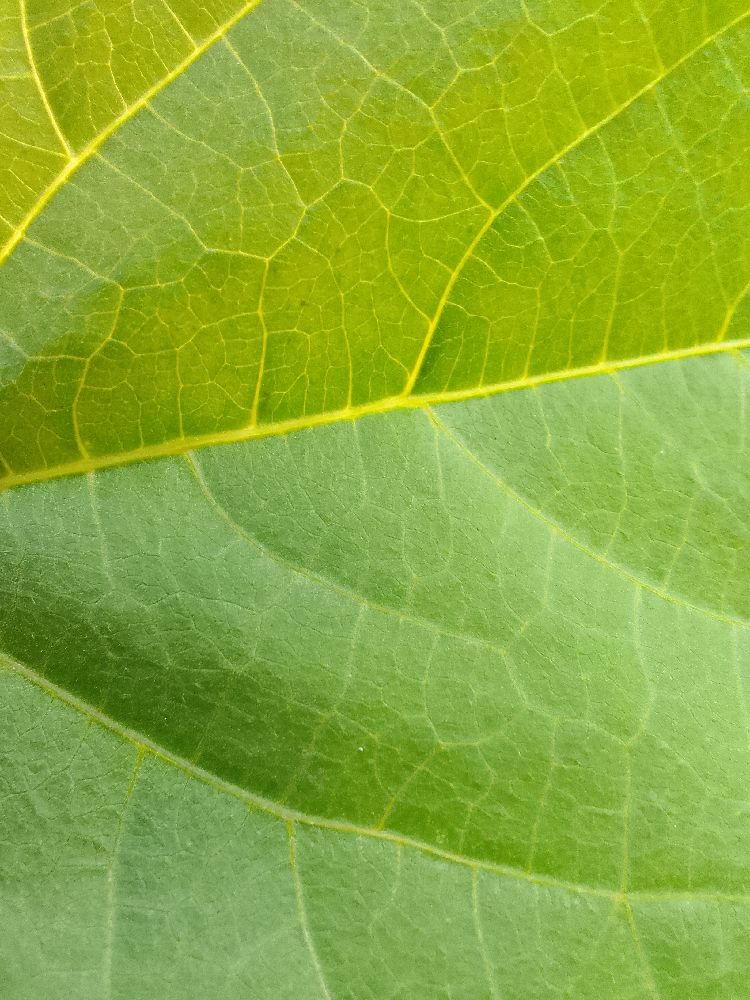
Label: healthy